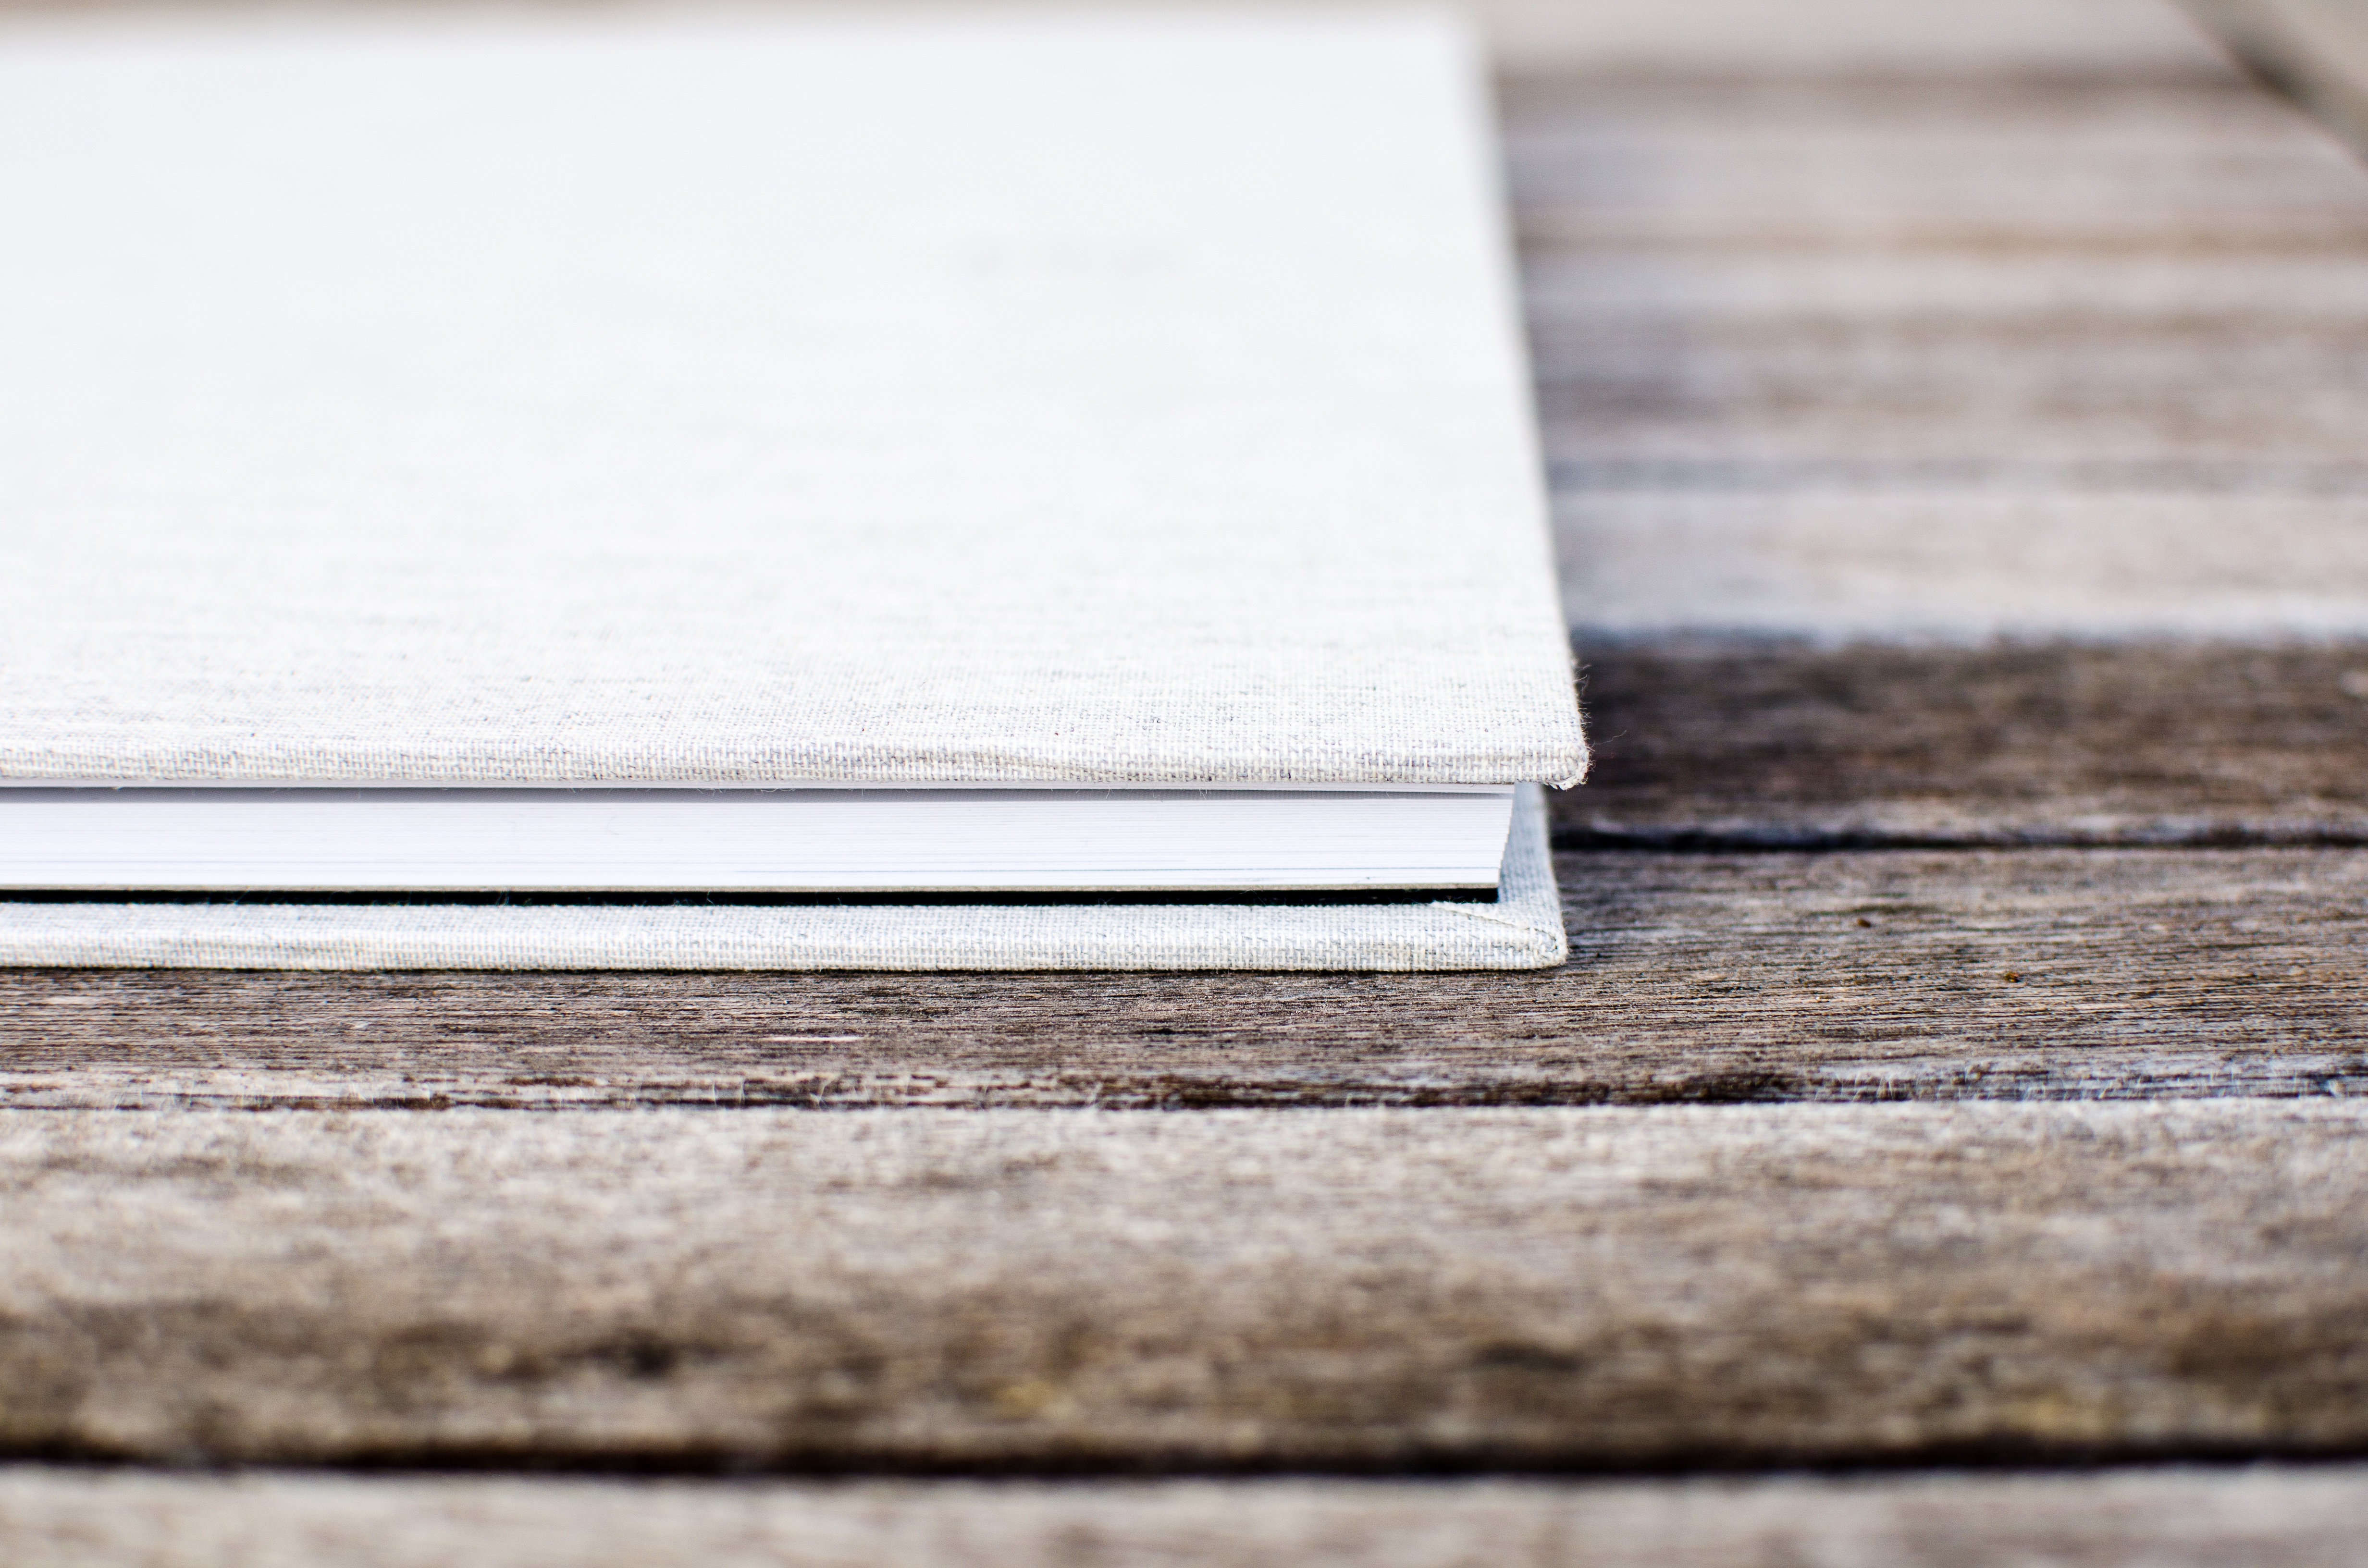
writing, book, wood, white, floor, journal, paper, page, material, textile, rectangle, cover, flooring